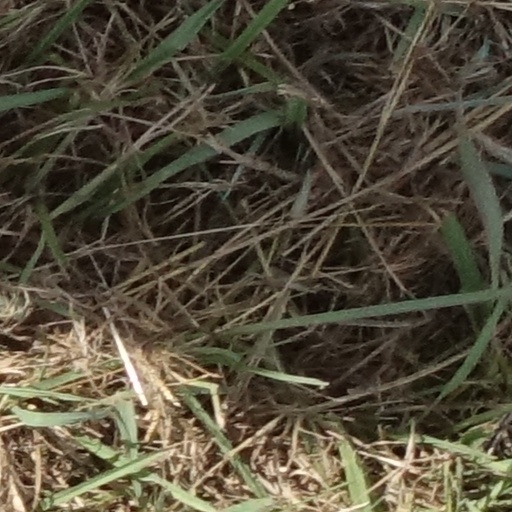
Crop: sorghum